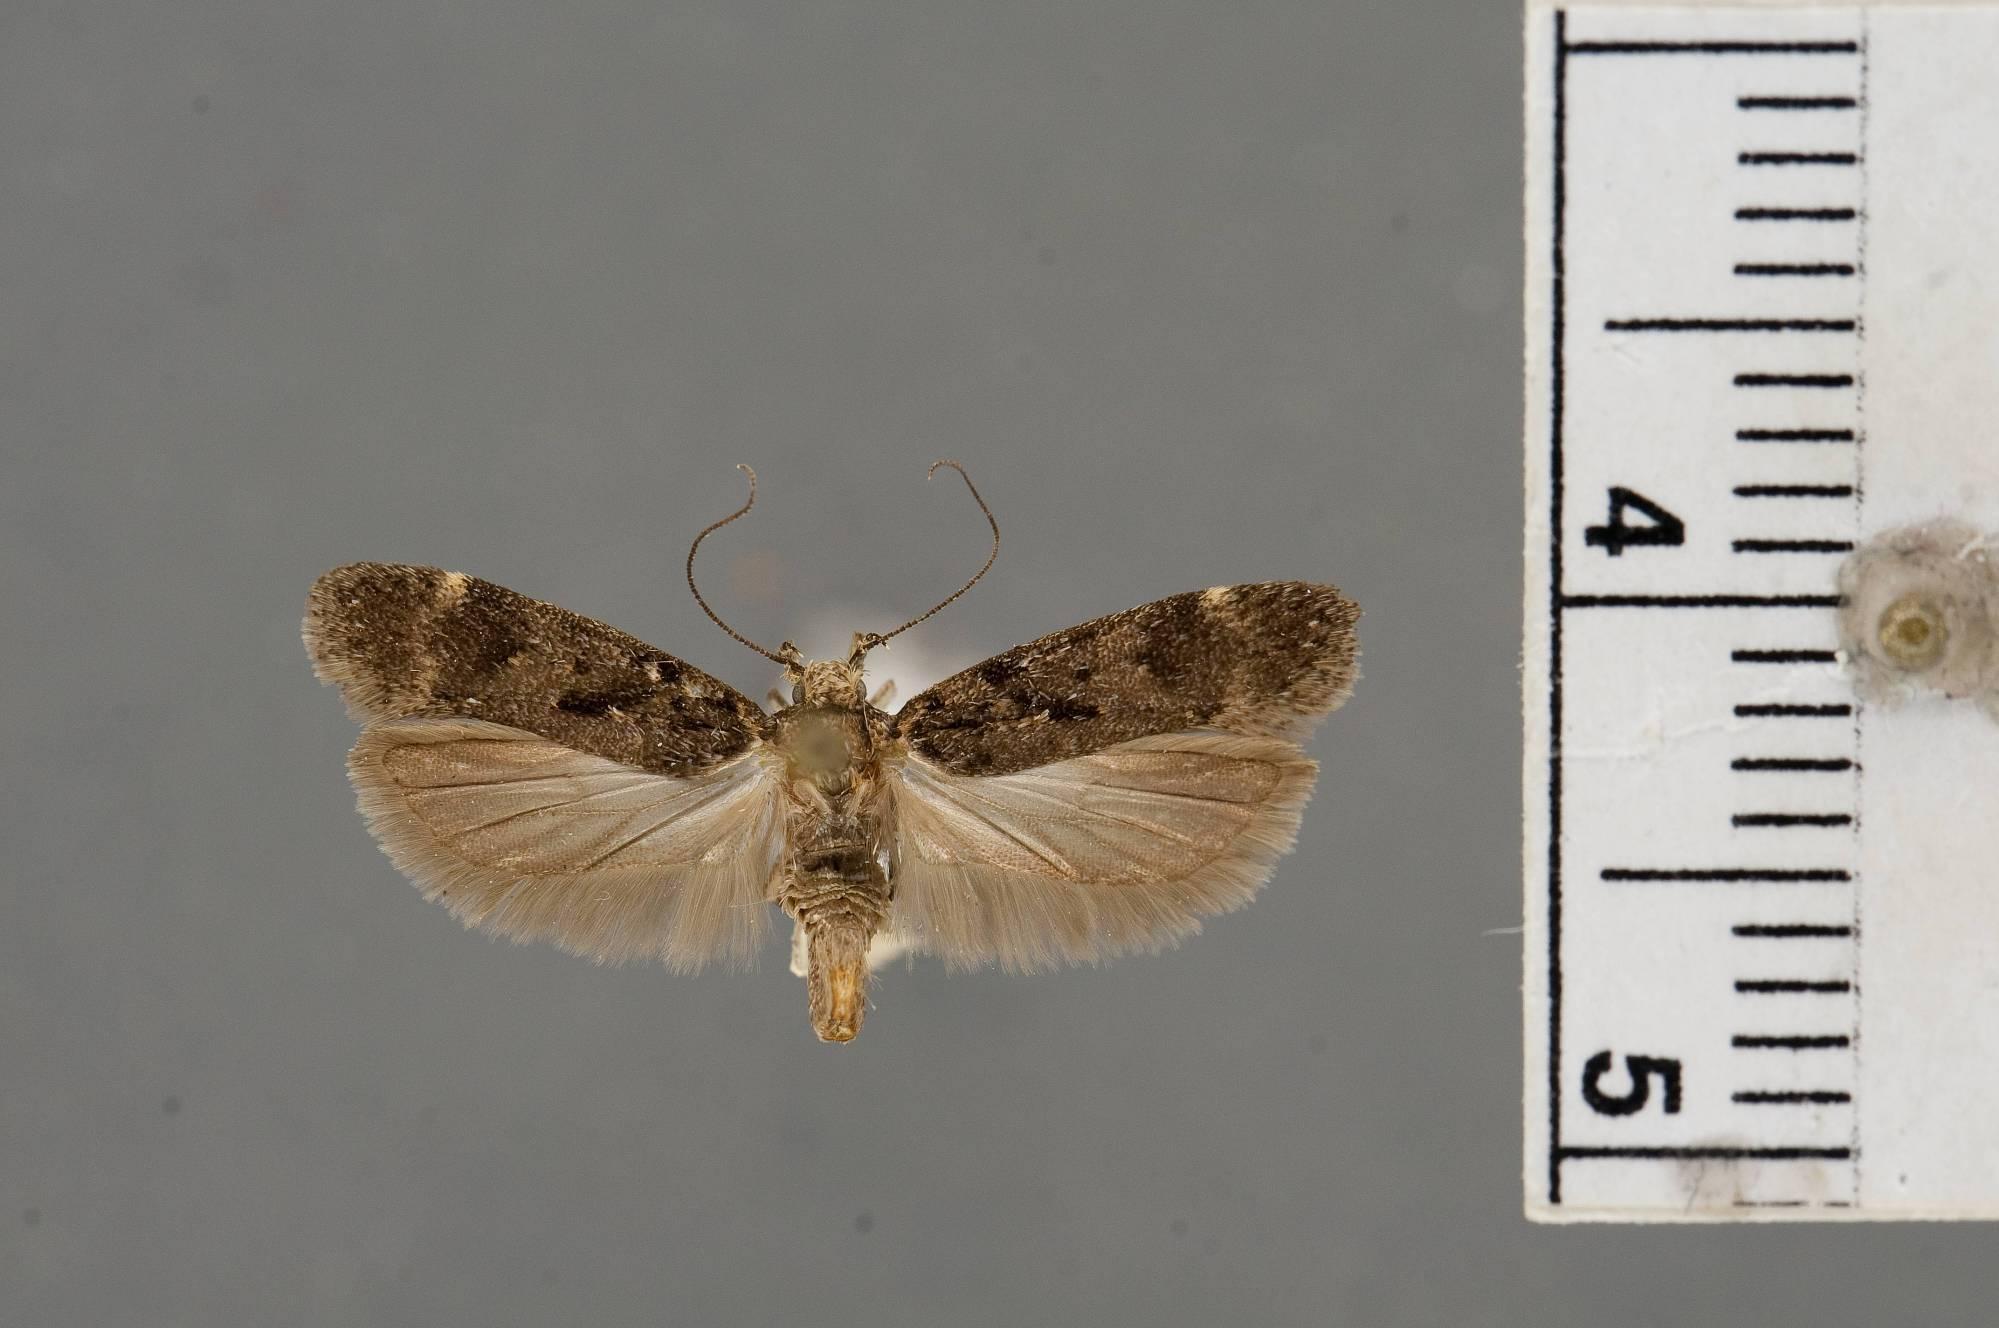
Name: Chionodes sevir
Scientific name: Chionodes sevir Hodges, 1999
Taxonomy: Animalia, Arthropoda, Insecta, Lepidoptera, Glossata, Gelechiidae, Gelechiinae
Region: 1178
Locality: Highlands, Macon, North Carolina, United States
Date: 5 Jul 1958